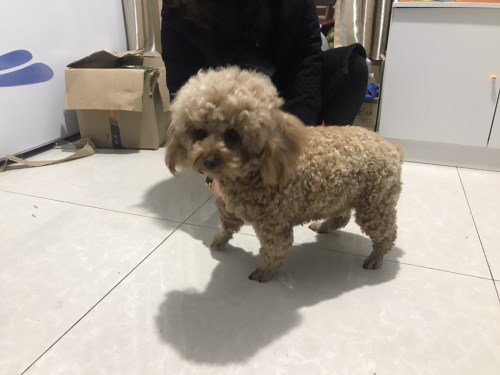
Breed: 7449-n000128-teddy